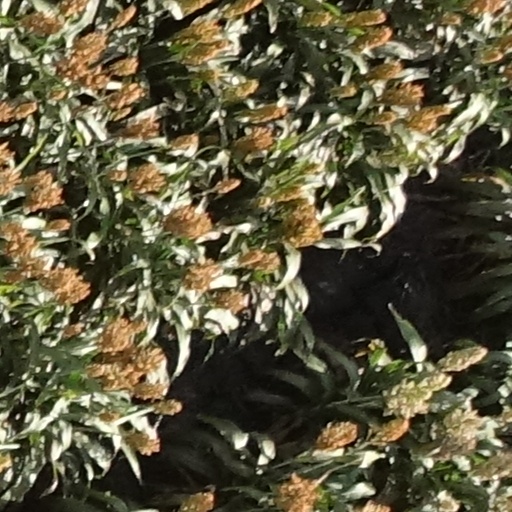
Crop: sorghum